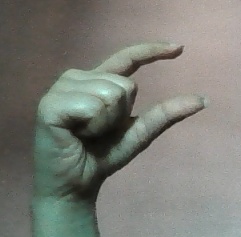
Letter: dal